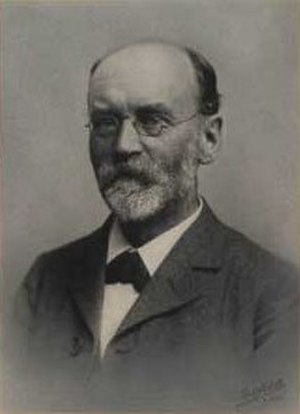
Vilhelm Richter
Vilhelm Richter